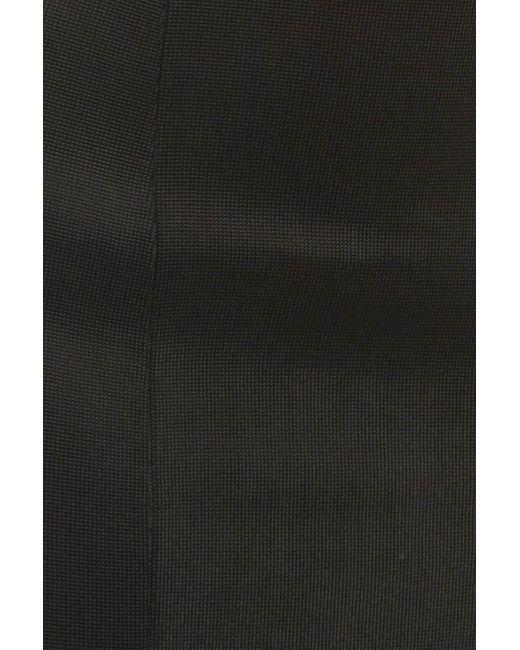
herrenhosenstoff in schwarzer Farbe